Nof HaGalil

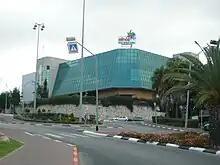
Strauss Group factory in Nof HaGalil

According to CBS, in 2014 the ethnic and religious makeup of the city was 64.4% Jewish and other non-Arabs and 21.6% Arab (7.2% Muslim and 14.4% Christian). In the 1990s, Nazareth Illit was the fastest developing city in the country with a growth rate of nearly 70 percent. Newcomers included new immigrants from the former Soviet Union and South America, as well as young couples. In 2012, Arabs accounted for 17 percent of the city's 40,000 residents. In 2022, 51.7% of the population was Jewish, 19.8% was Christian, 12.4% was Muslim and 16.1% was counted as other.